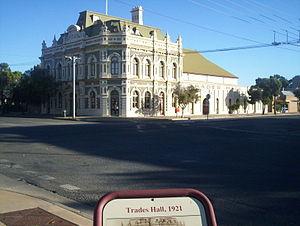
Broken Hill est une ville australienne de l'ouest de la Nouvelle-Galles du Sud isolée dans l'Outback. Elle est située à plus de 1 160 km de Sydney, à la limite de l'Australie-Méridionale et d'ailleurs, à la différence du reste de l’État, elle vit sur l'heure de l'Australie méridionale. Elle compte 20 139 habitants.